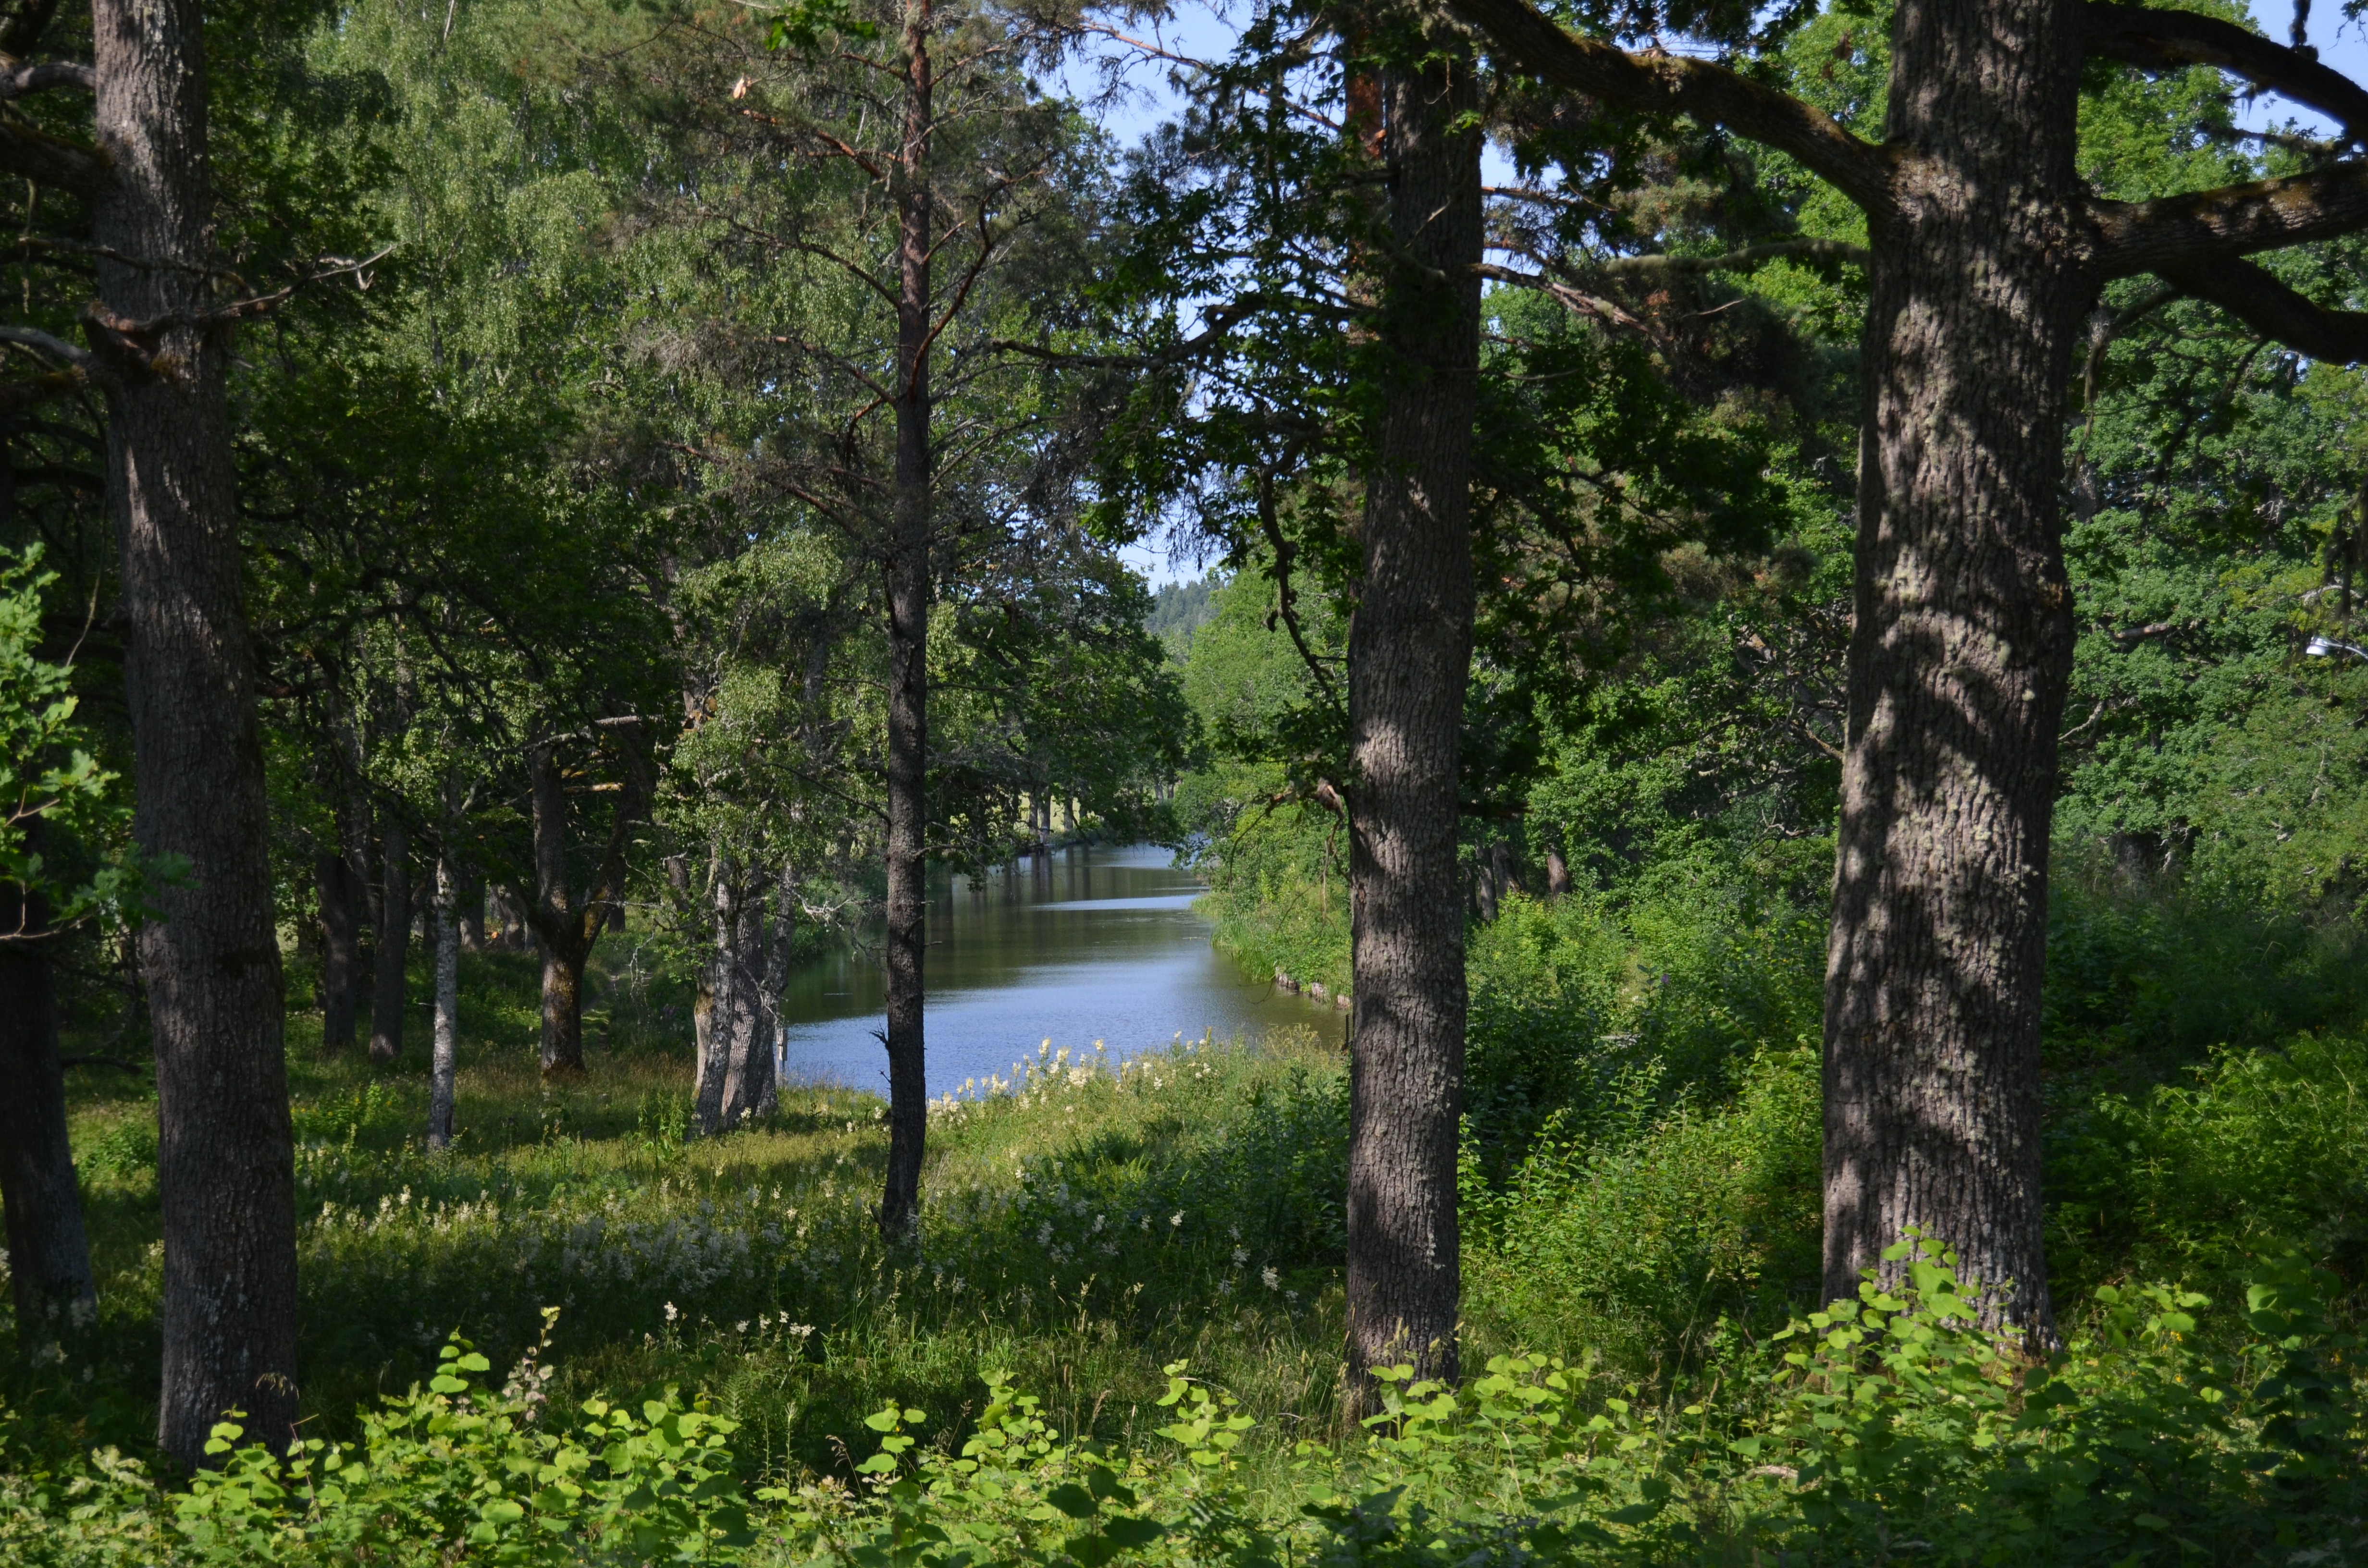
tree, water, forest, swamp, wilderness, leaf, lake, summer, pond, jungle, park, vegetation, rainforest, sweden, wetland, channel, woodland, habitat, ecosystem, nature reserve, biome, old growth forest, natural environment, woody plant, temperate broadleaf and mixed forest, temperate coniferous forest, v stmanland